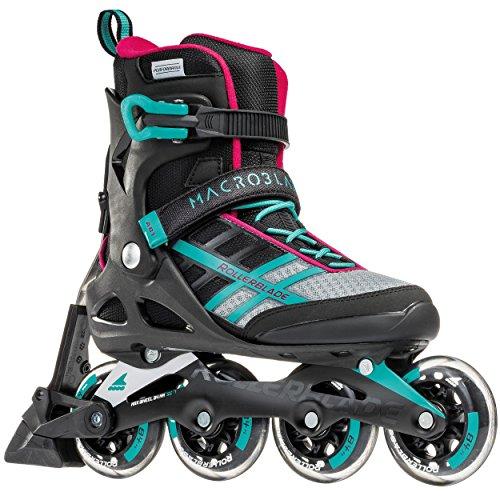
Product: Rollerblade Macroblade 84 ABT Women's Adult Fitness Inline Skate, Emerald Green and Cherry, Performance Inline Skates
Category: Sports & Outdoors | Outdoor Recreation | Skates, Skateboards & Scooters | Inline & Roller Skating | Roller Skates | Outdoor Skates
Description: Great Condition.
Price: $67.99
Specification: Shipping Weight: 8.4 pounds (View shipping rates and policies)|ASIN: B073QQSS71|Item model number: 07734500986|    #280    in Inline Skates